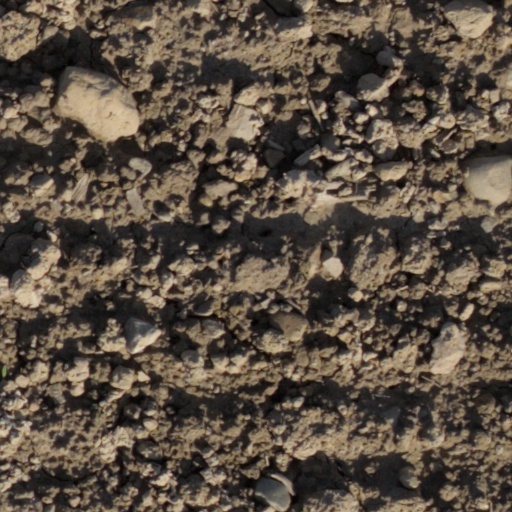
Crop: wheat